Gaetano de Lai

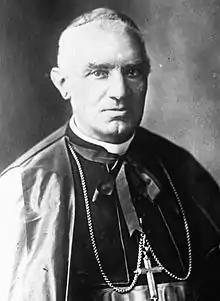
De Lai pictured in 1922.

Gaetano de Lai (26 July 1853 – 24 October 1928) was an Italian cardinal of the Roman Catholic Church. He was part of the Roman Curia. He was an outspoken defender of the French monarchist Action française.